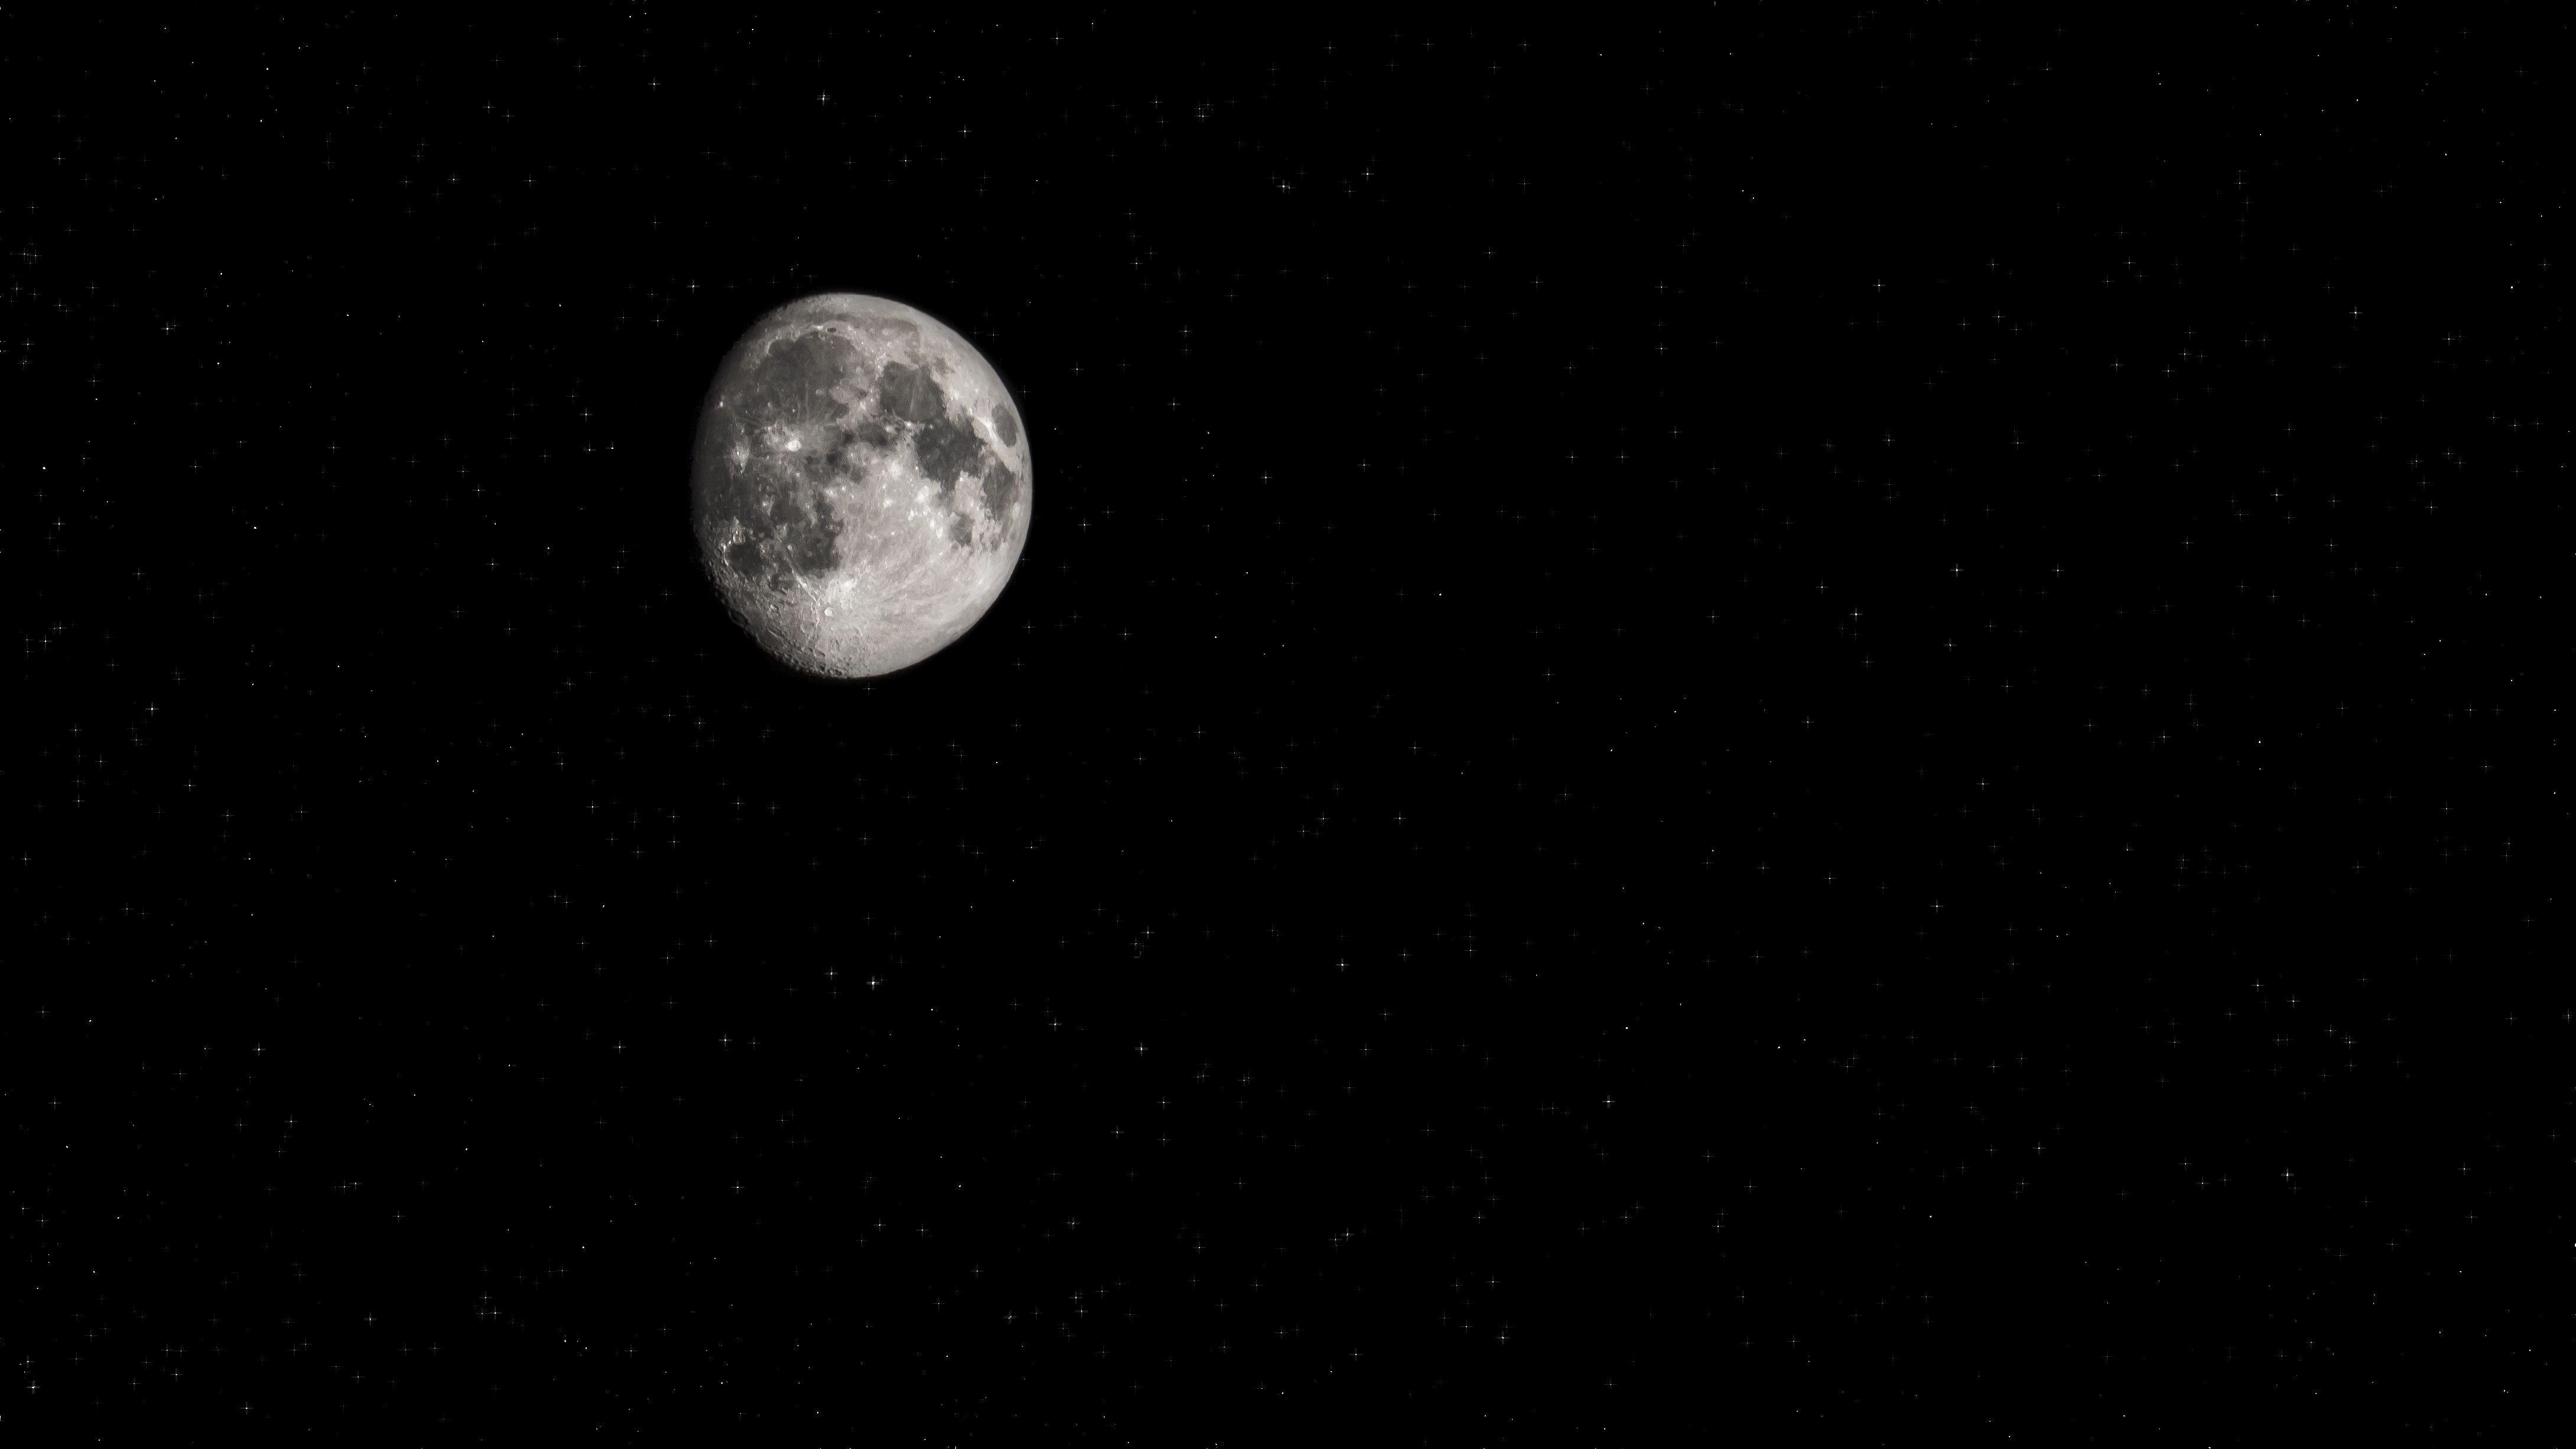
sky, night, star, atmosphere, space, darkness, close, moon, moonlight, outer space, astronomy, universe, lunar, planet, astronomical object